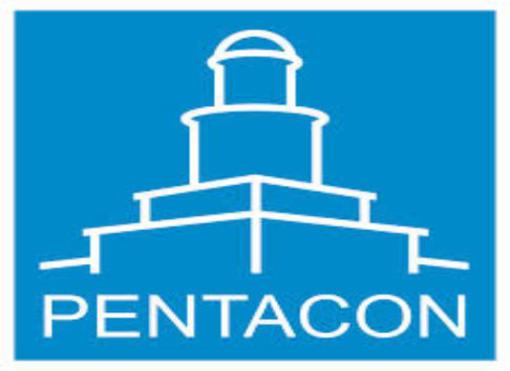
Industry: Electronic